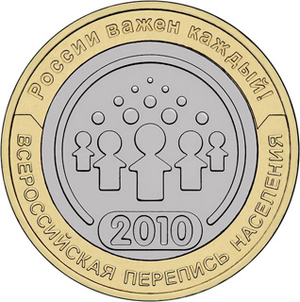
Den russiske folketælling 2010
En 10-rubel-mønt til minde om folketællingen.
Den russiske folketælling 2010 er den første folketælling i Den Russiske Føderation siden 2002, og den anden i landets post-sovjetiske historie. Forberedelserne til folketællingen begyndte i 2007, og folketællingen fandt sted mellem 14. og 25. oktober 2010.